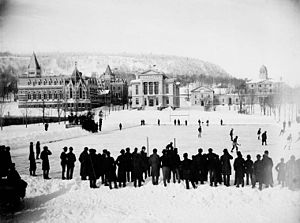
Ishockeyturneringerne ved Montreal Winter Carnival
Ishockey i 1884 ved McGill University.
Ishockeyturneringerne ved Montreal Winter Carnival var fem ishockeyturneringer, der blev afholdt i forbindelse med Montreal Winter Carnival i perioden 1883-89. Turneringerne anses for at være de første mesterskabsturneringer i ishockey og forløberen for den første egentlige ishockeyliga i Canada, Amateur Hockey Association of Canada.